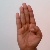
The image shows a hand gesture representing the letter 'B' in Indian Sign Language.